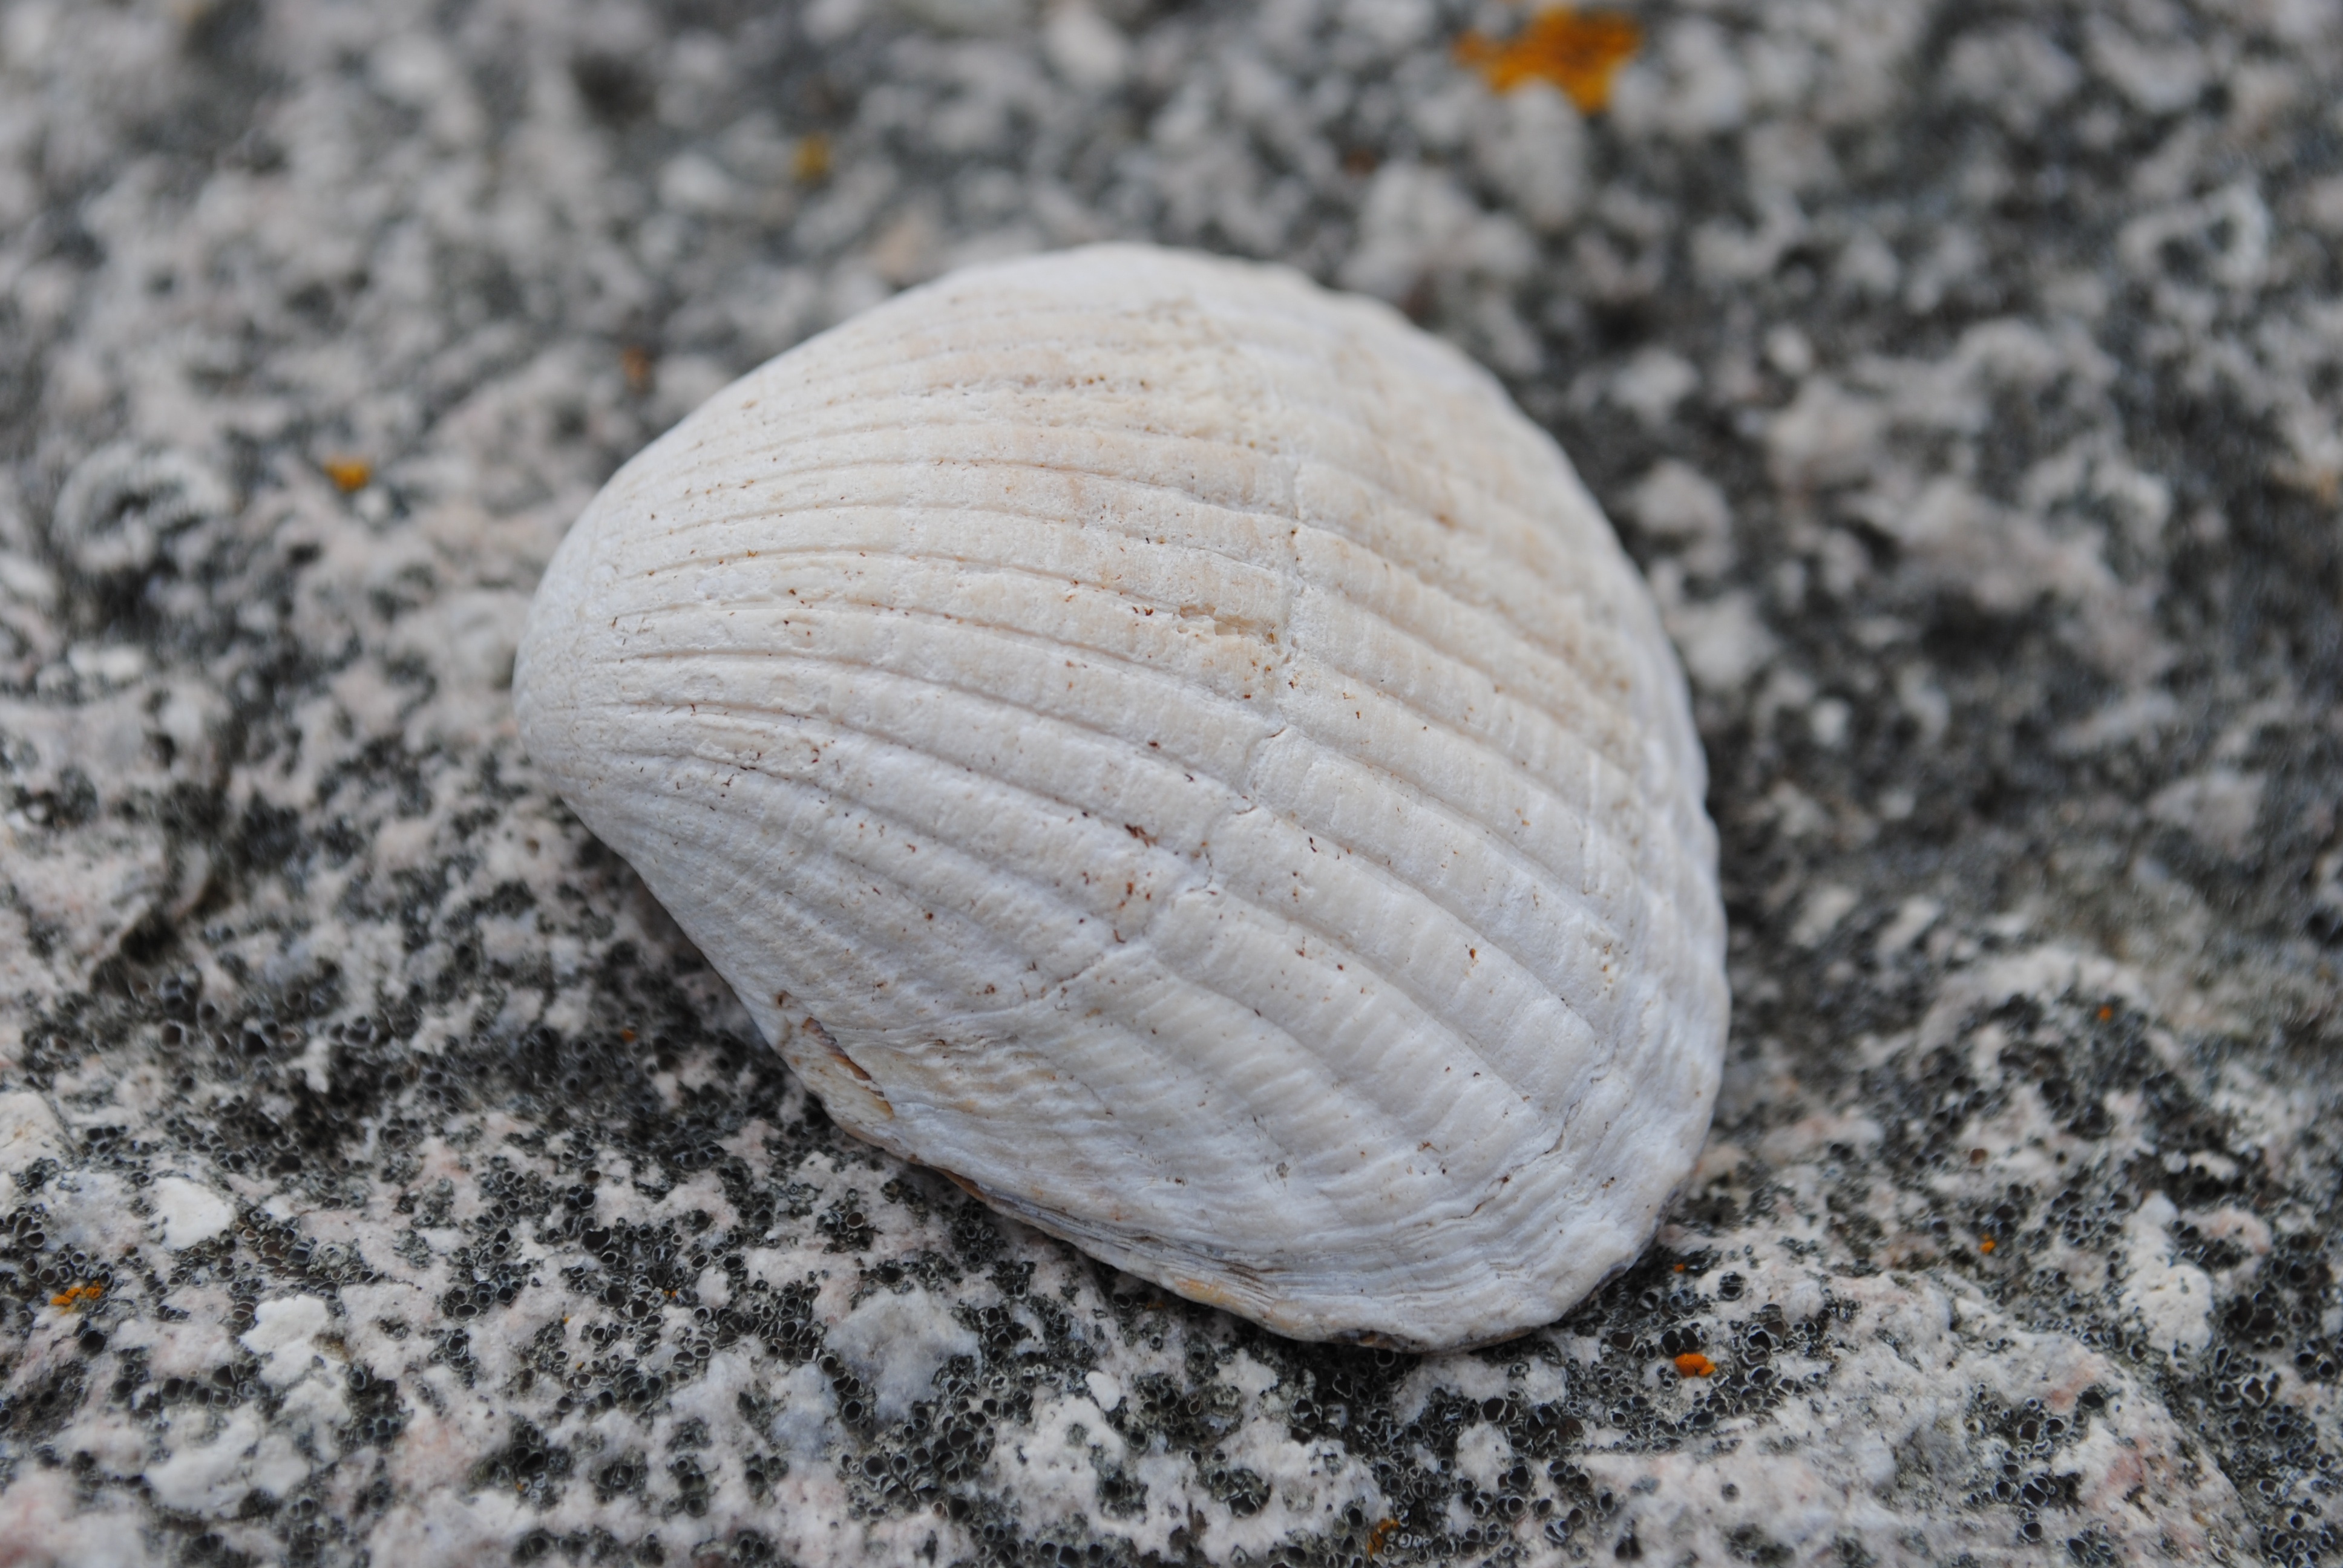
beach, sand, stone, food, seafood, fauna, material, invertebrate, seashell, clam, close up, cockle, molluscs, sea snail, clams oysters mussels and scallops